Five Short Graybles

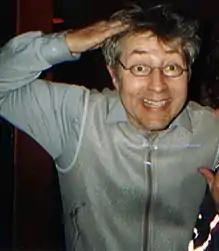
The episode guest stars Emo Philips as Cuber.

"Five Short Graybles" was written and storyboarded by Tom Herpich, Skyler Page, and Cole Sanchez, from a story developed by series creator Pendleton Ward, Patrick McHale, and Kent Osborne. The episode was directed by Larry Leichliter. This was the first episode that Page worked on for the series; he was so excited to be working on the series that after he finished the storyboard, he traveled to Hawaii as a personal reward. Sanchez storyboarded the scenes with Ice King, as well as the scenes with Lumpy Space Princesssections, he argued, that are thematically united because the characters are "being a little bit mean" to others.